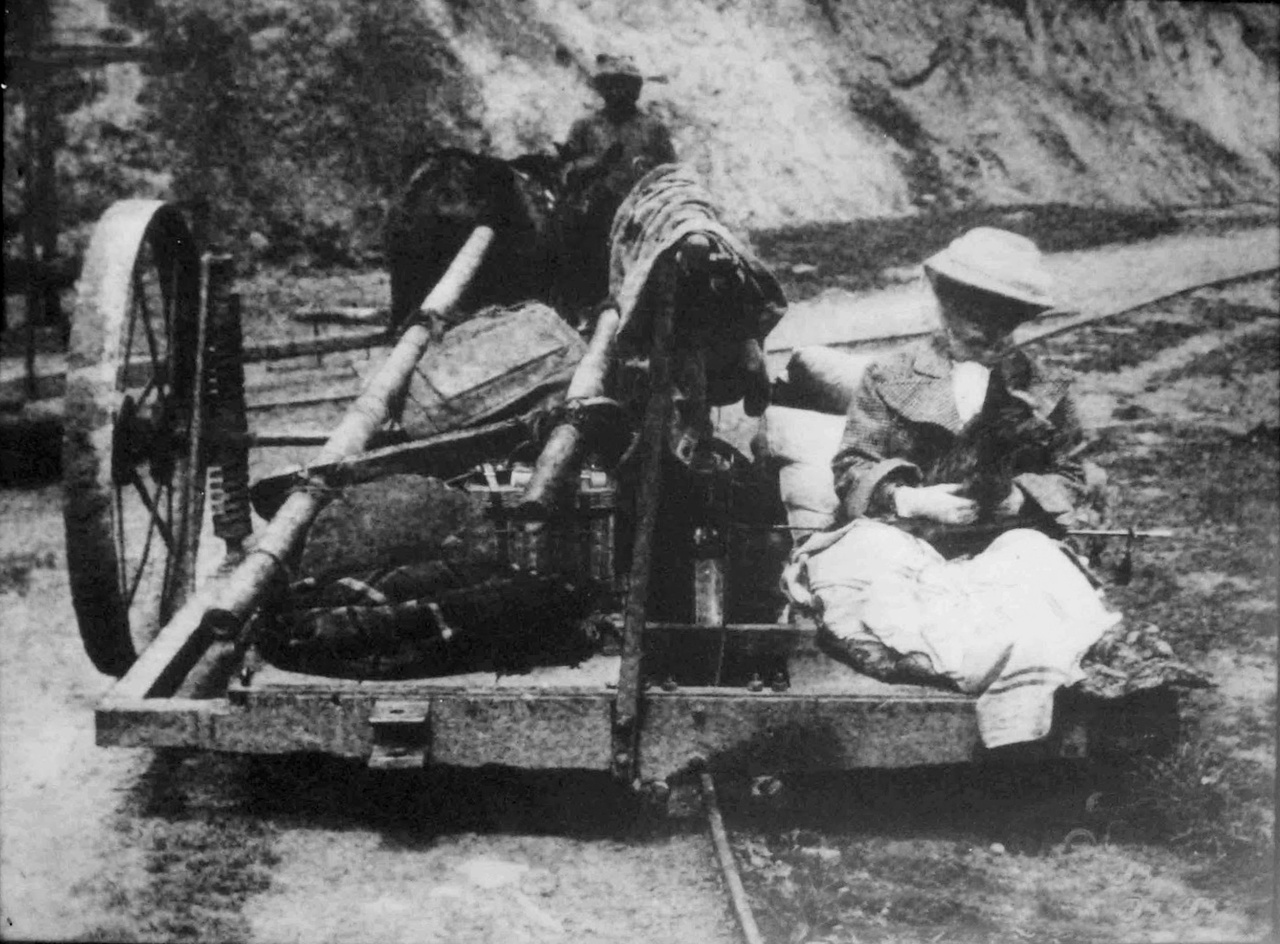
Kundala Valley Railway: Mrs. A.W. John on Monorail, c. 1900